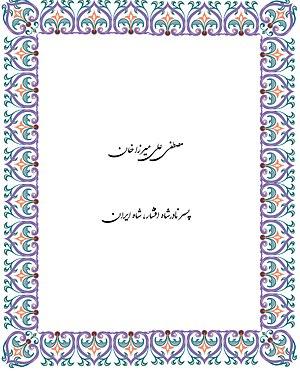
Johann Joseph von Semlin est le fils réputé de Nader Chah.